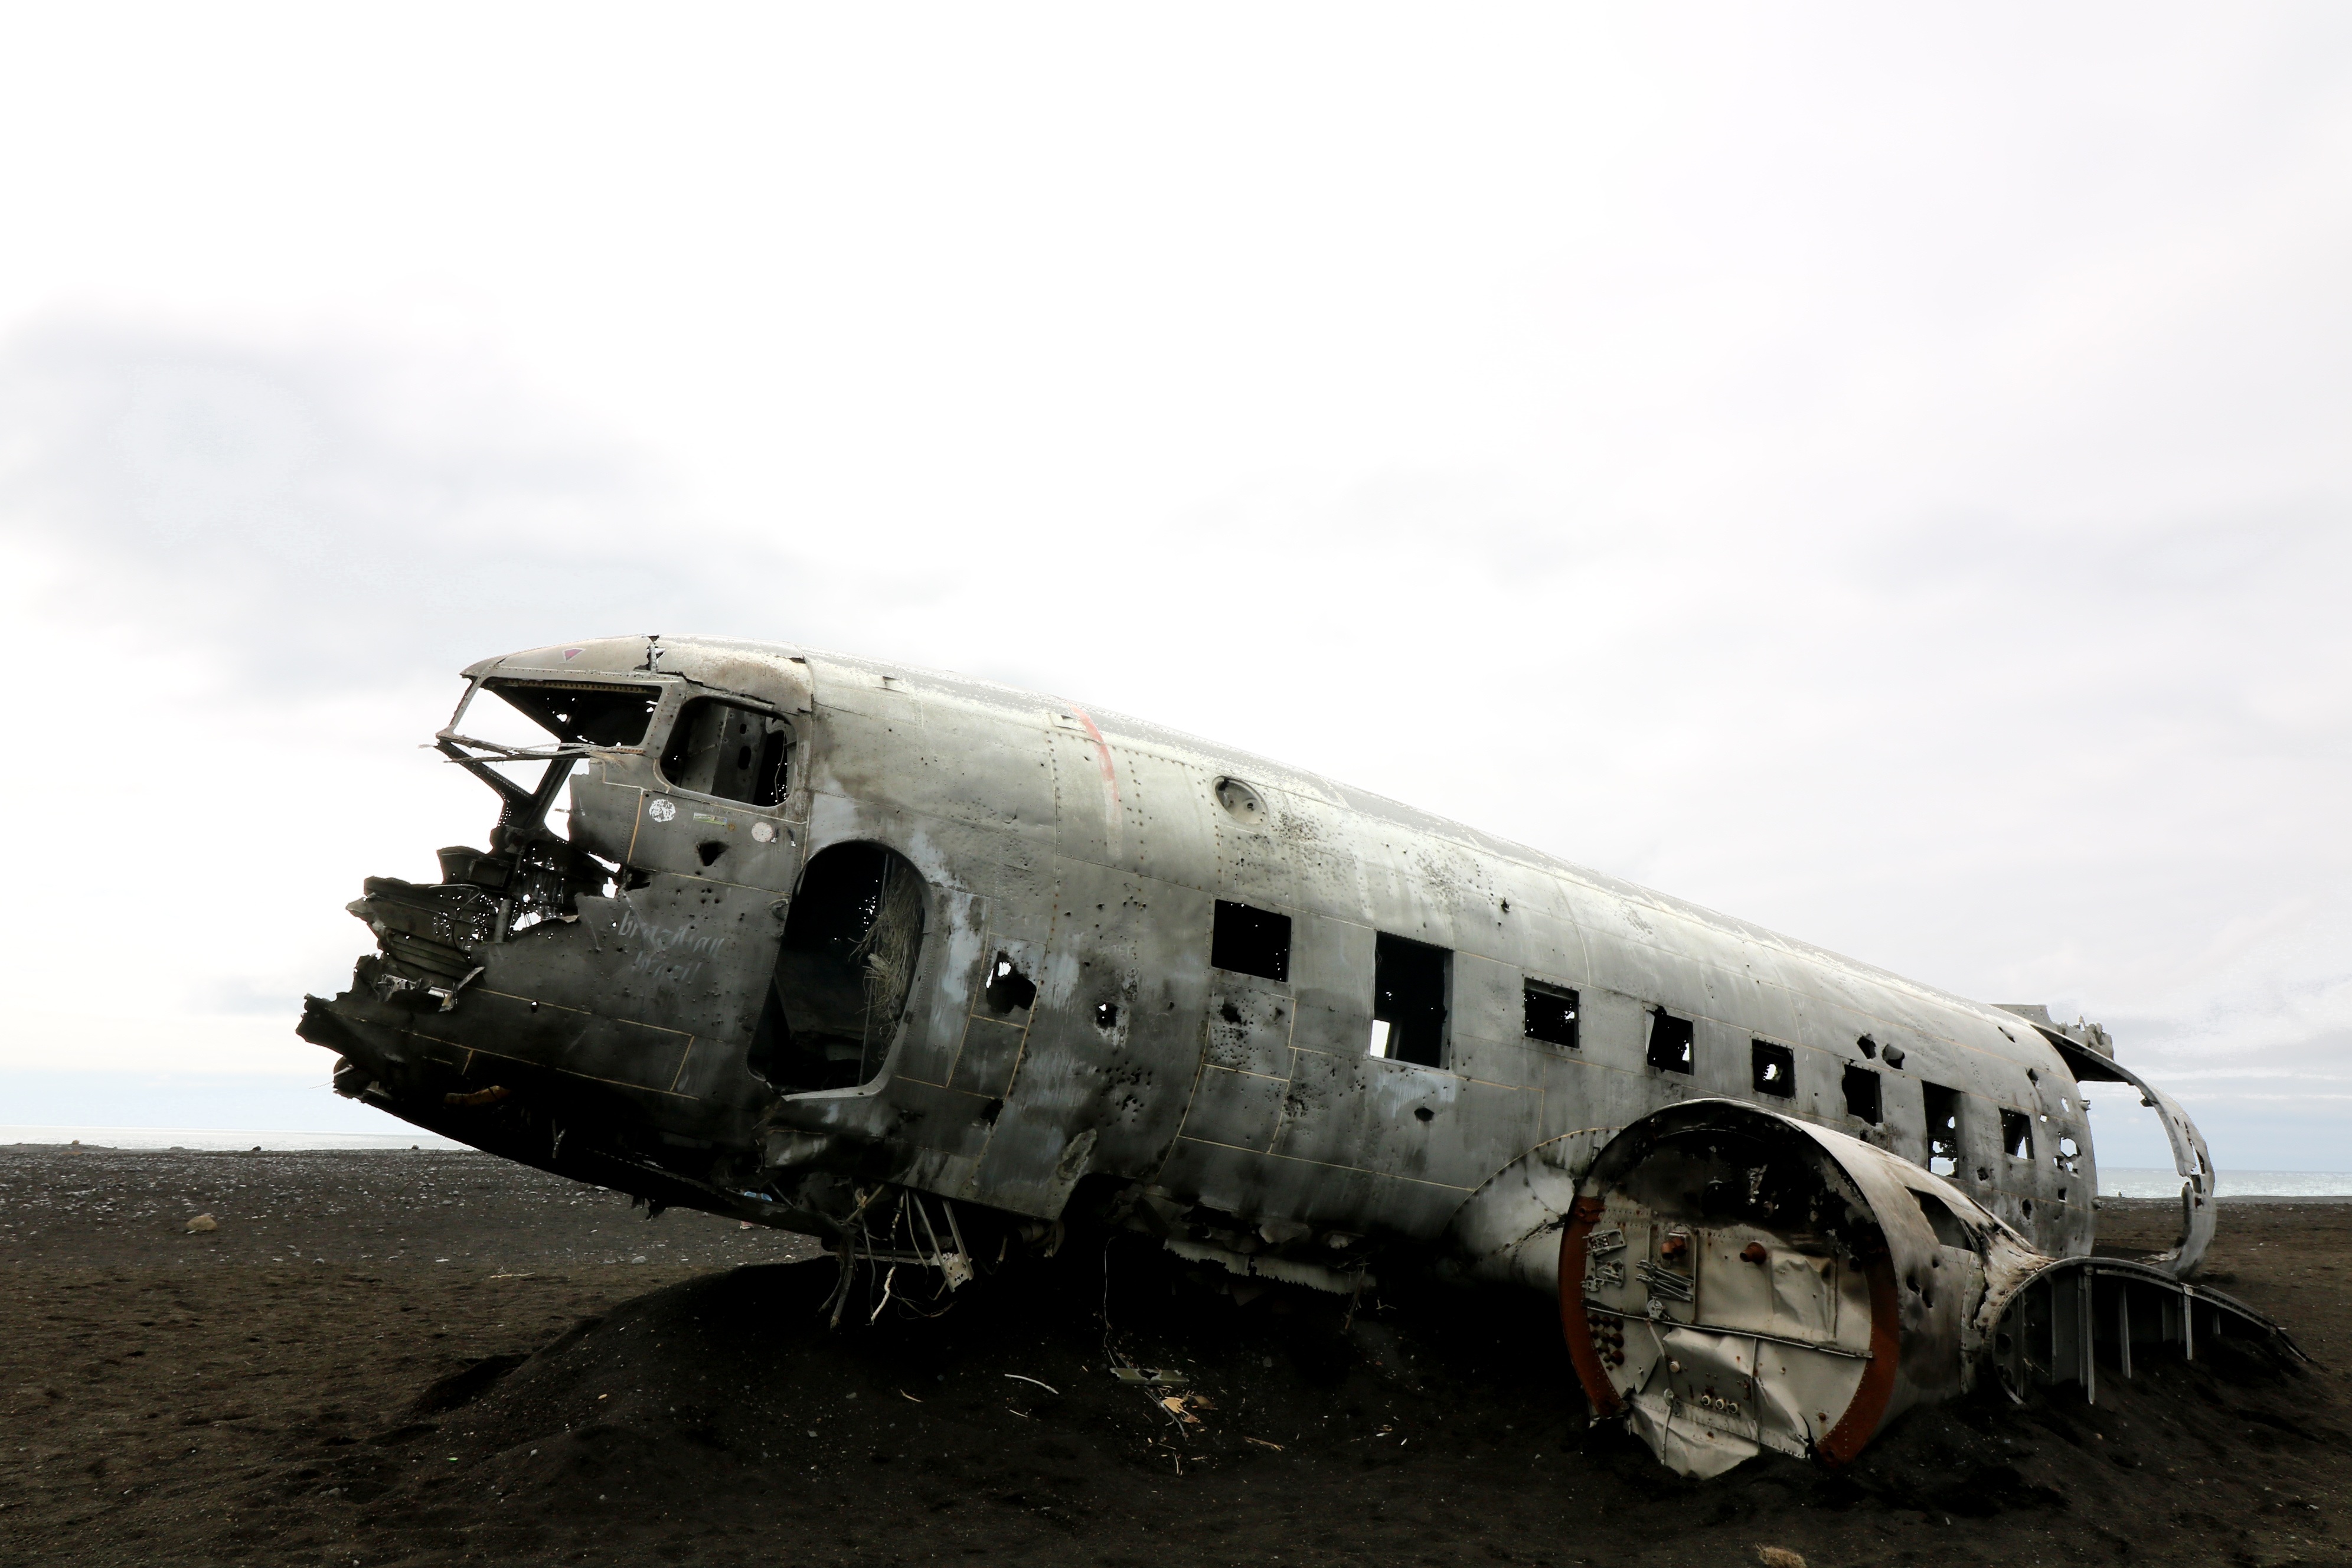
beach, sea, mystical, airplane, aircraft, vehicle, airline, aviation, darkness, iceland, destroyed, airliner, oldtimer, airbus, wreck, mood, passenger aircraft, crash landing, plane crash, military aircraft, atmosphere of earth, narrow body aircraft, aircraft engine